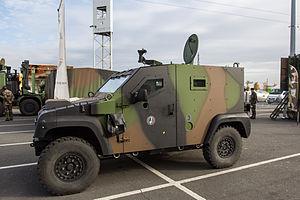
Le 61ᵉ régiment d'artillerie est un régiment d'artillerie de l'armée française, créé en 1910, et qui se distingua notamment lors de la Première Guerre mondiale, et lors de la bataille de France, au début de la Seconde Guerre mondiale. En 1914, les soldats allemands ont surnommé les artilleurs du 61ᵉ les « Diables noirs » à cause de leur courage, de la couleur de leur uniforme et de la poudre à canon qui leur noircissait le visage.